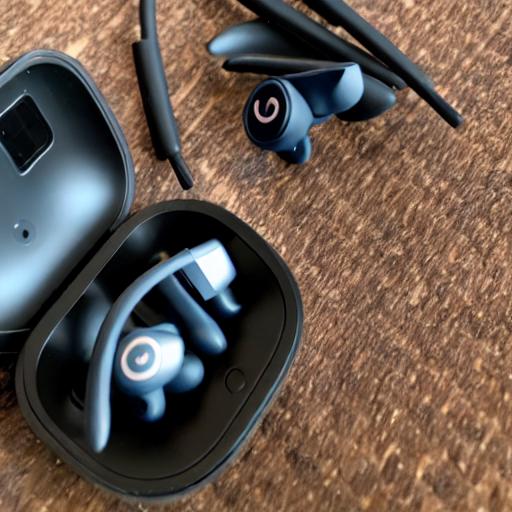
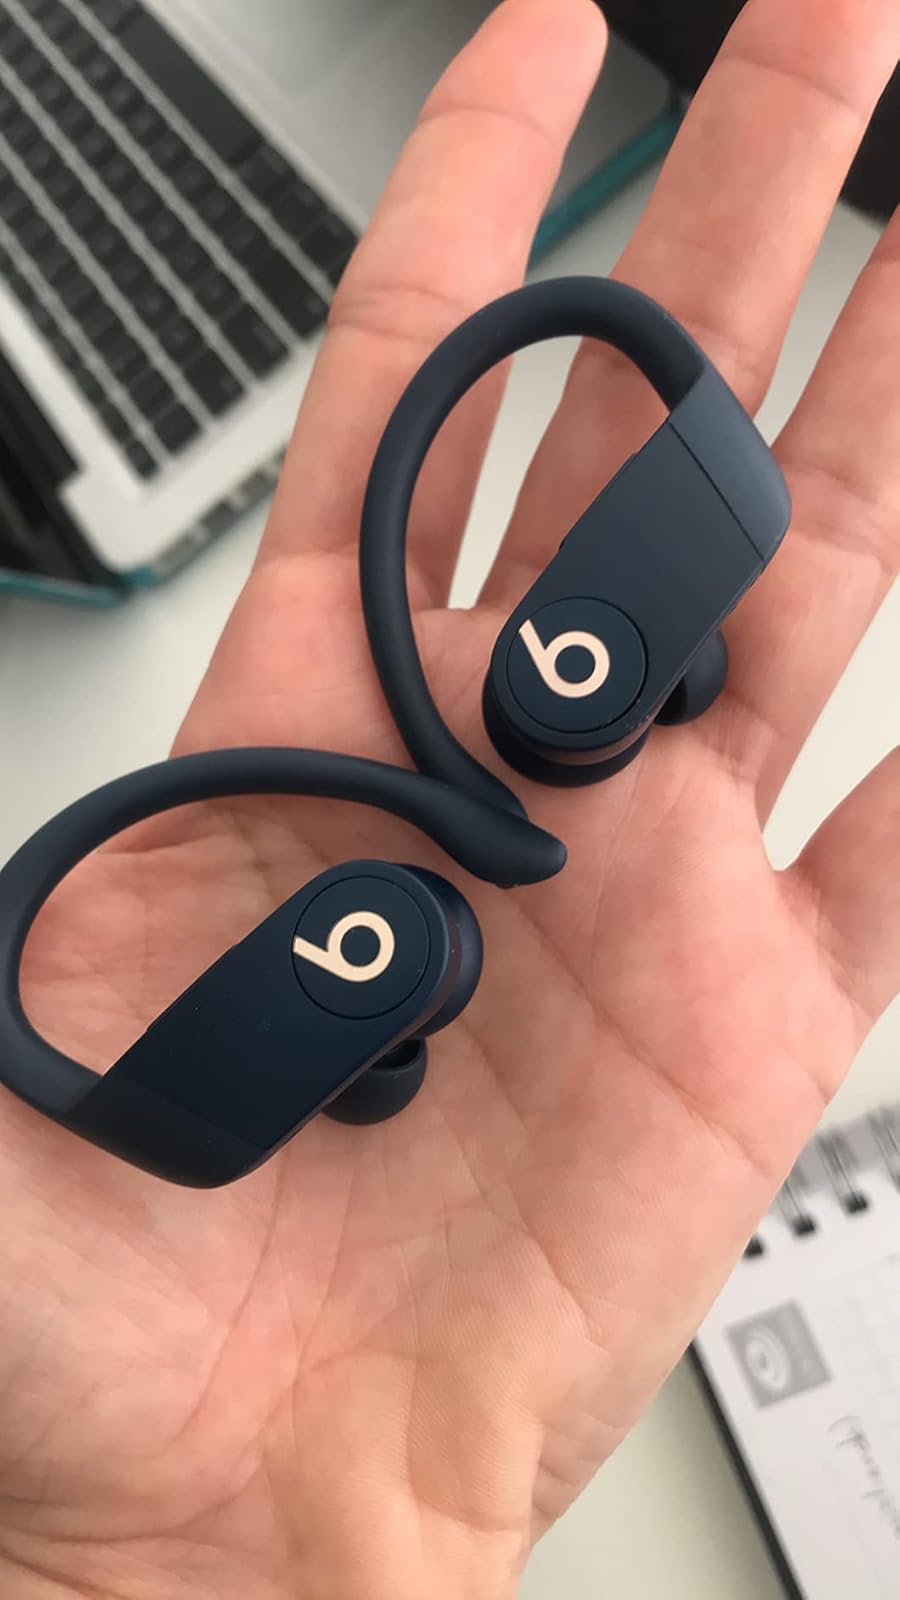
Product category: earbuds
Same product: no